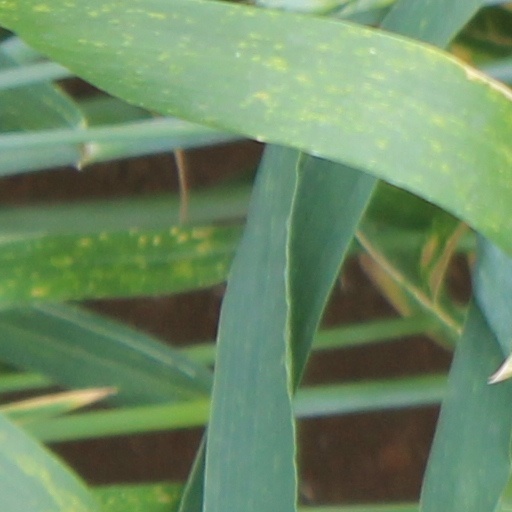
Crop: wheat